Anton Antonov-Ovseenko

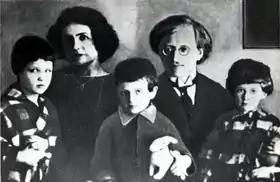
Anton Vladimirovich Antonov-Ovseenko (in centre) as a child with his siblings and parents during their stay in Prague, Czechoslovakia.

Anton Vladimirovich Antonov-Ovseenko (23 February 1920 – 9 July 2013) was a Russian historian and writer.